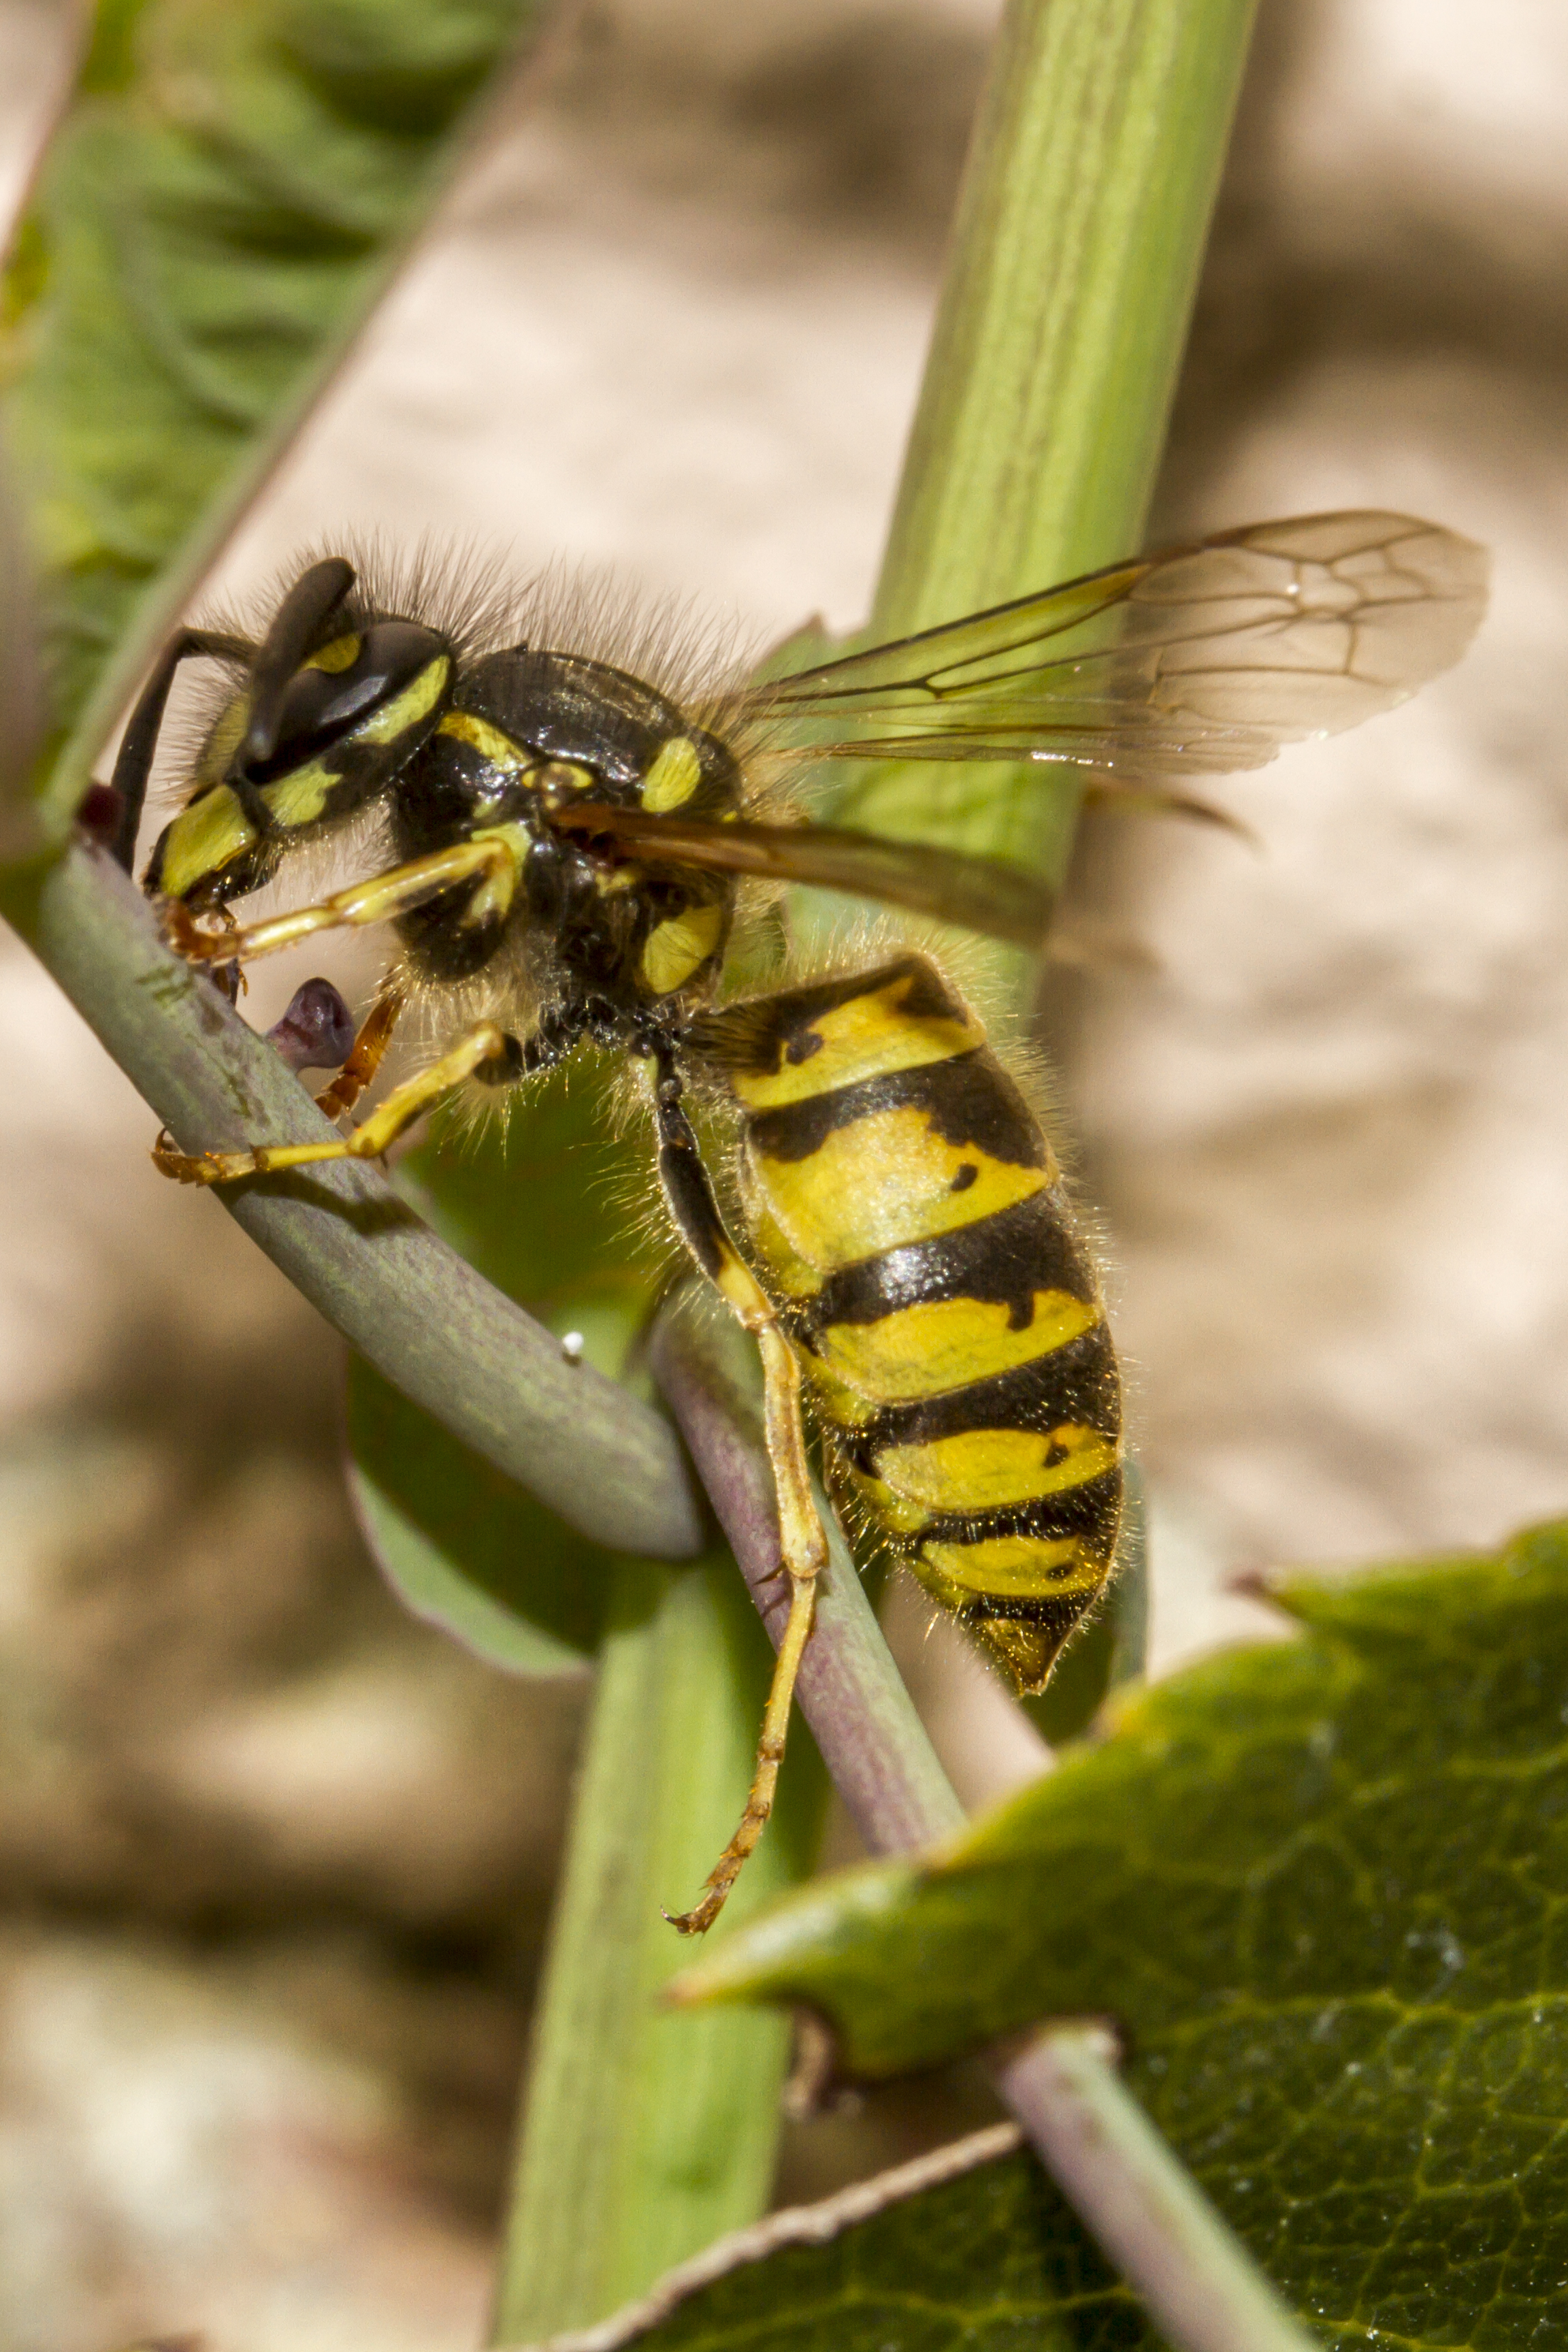
nature, photography, leaf, flower, wildlife, green, insect, macro, botany, yellow, garden, flora, fauna, invertebrate, close up, outdoors, uk, canon7d, wasp, grasshopper, locust, hww, nikkvalentine, peterborough, wingwednesday, vespulavulgaris, macro photography, arthropod, plant stem, cricket like insect